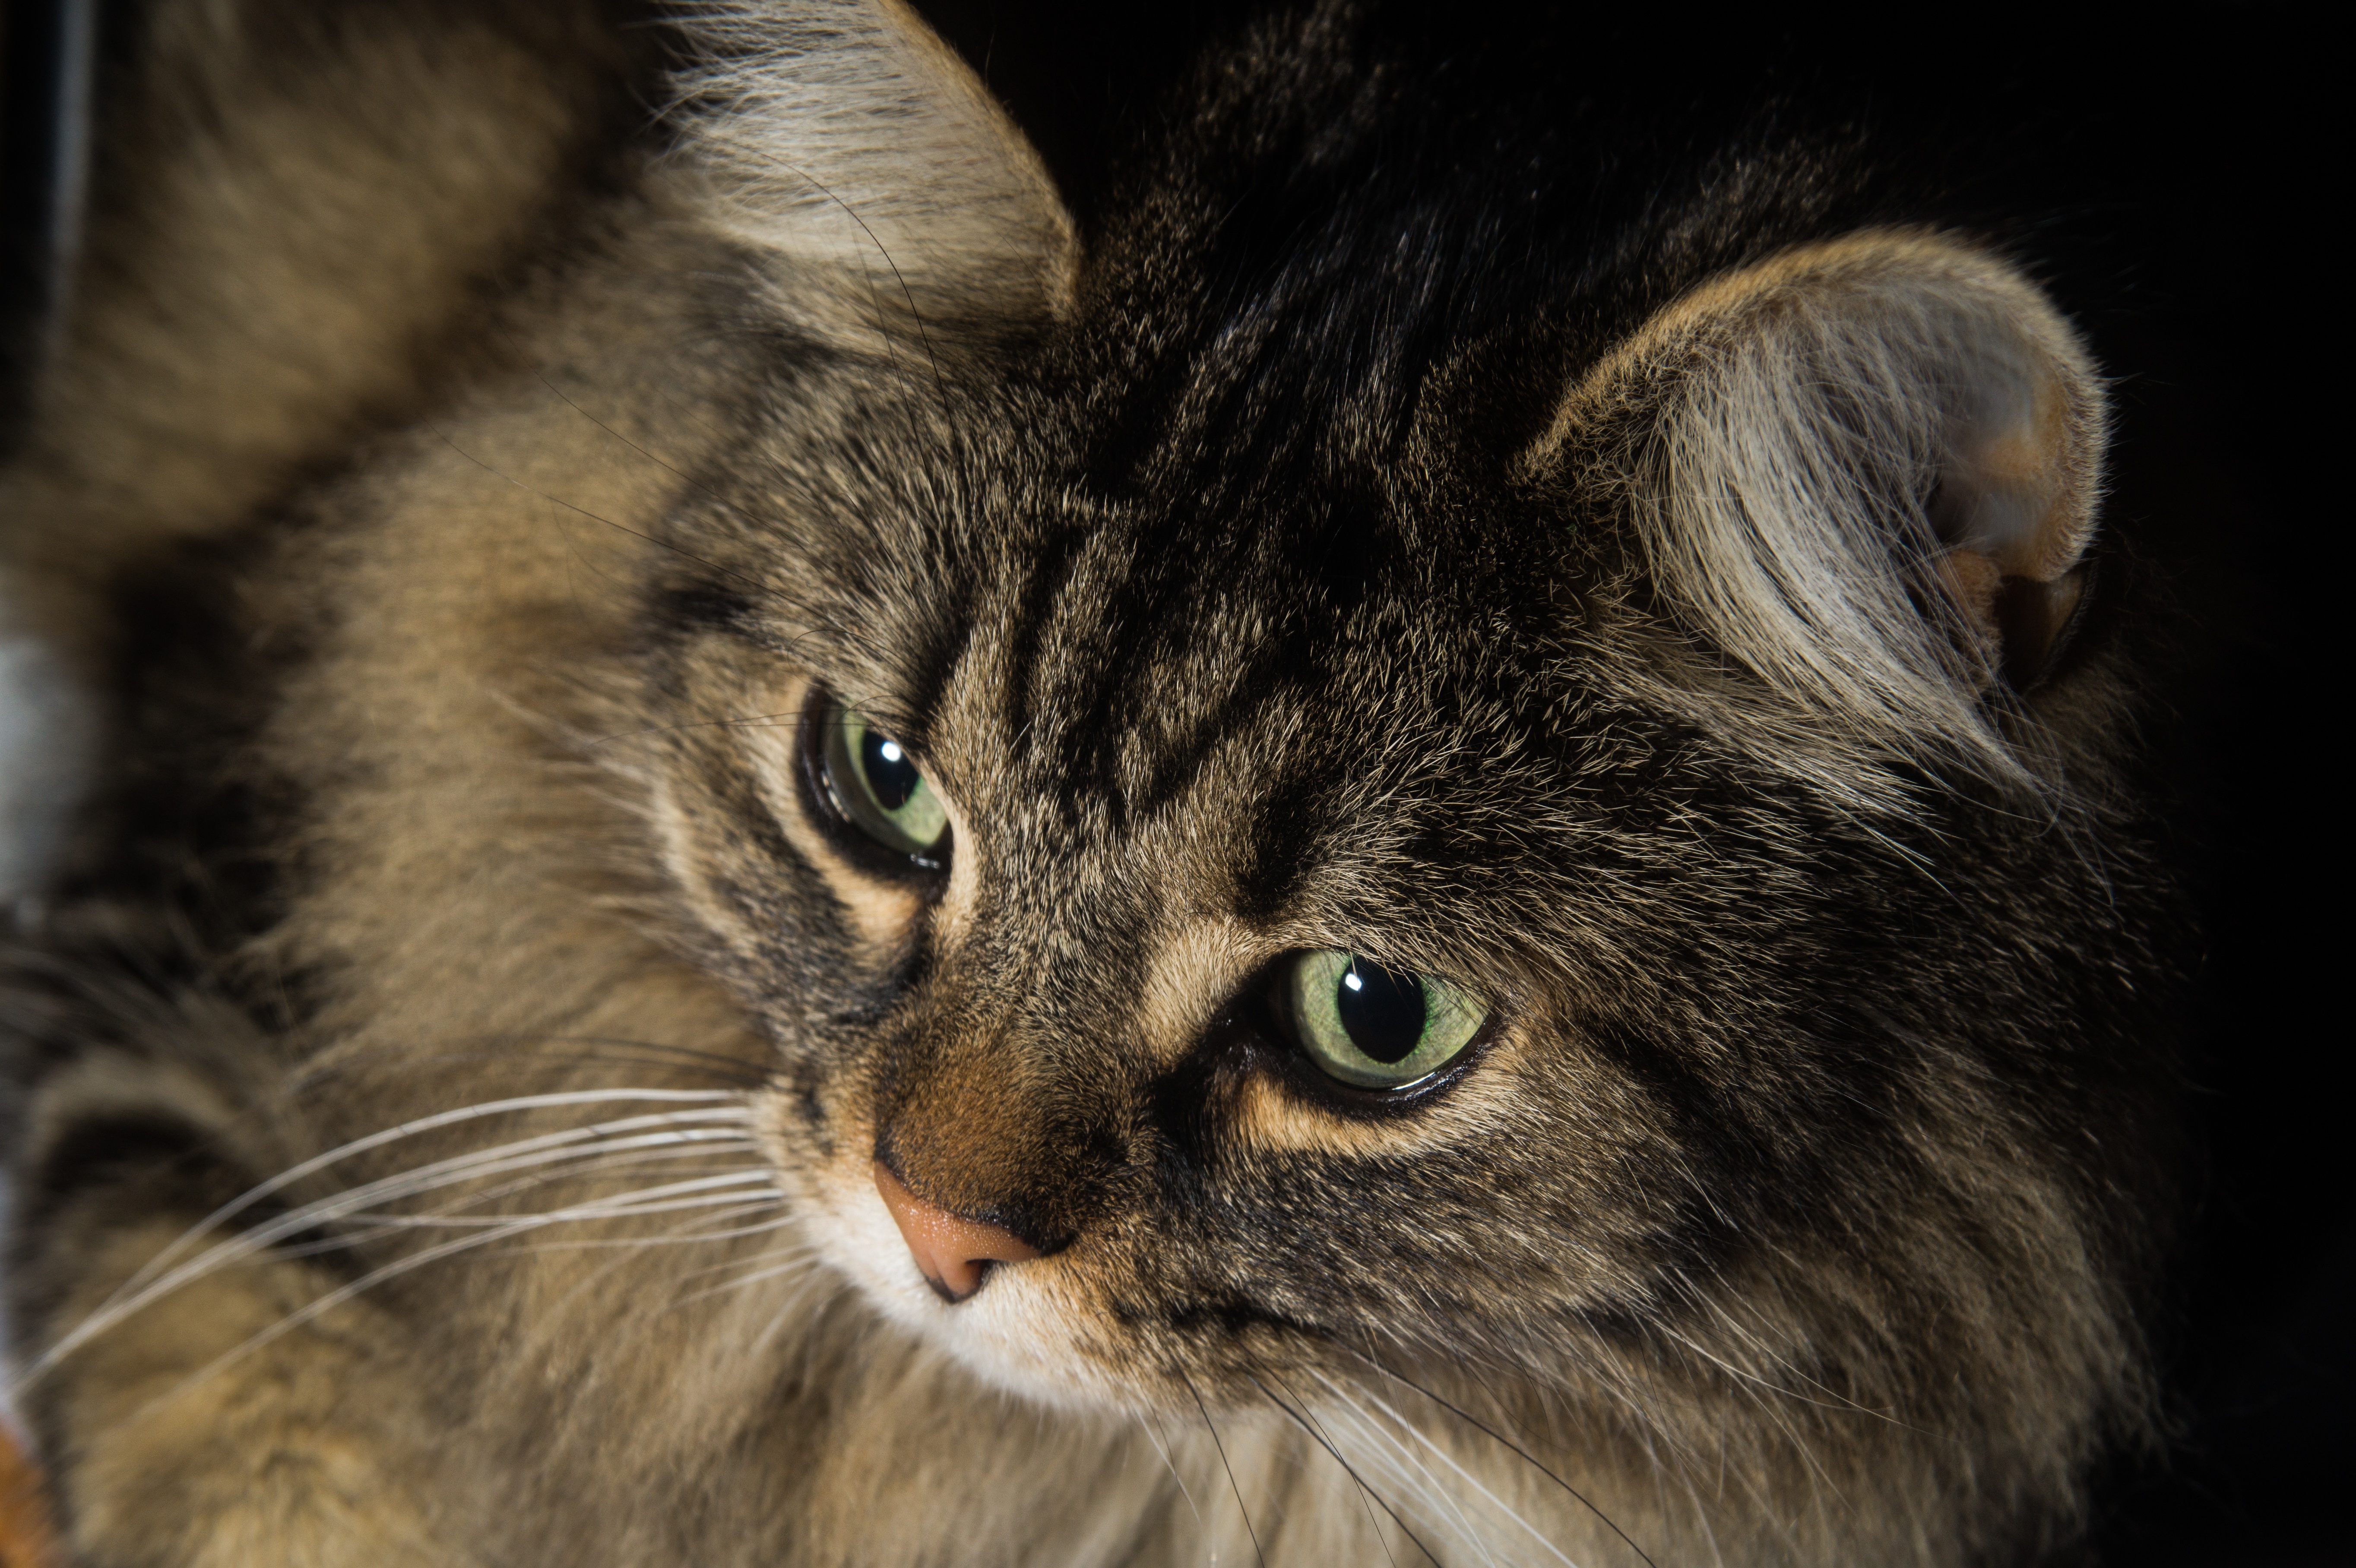
animal, cute, fur, cat, mammal, fauna, close up, face, nose, whiskers, adidas, ears, head, vertebrate, mieze, animal world, head drawing, cat's eyes, norwegian forest cat, european shorthair, wild cat, small to medium sized cats, cat like mammal, carnivoran, domestic short haired cat, domestic long haired cat